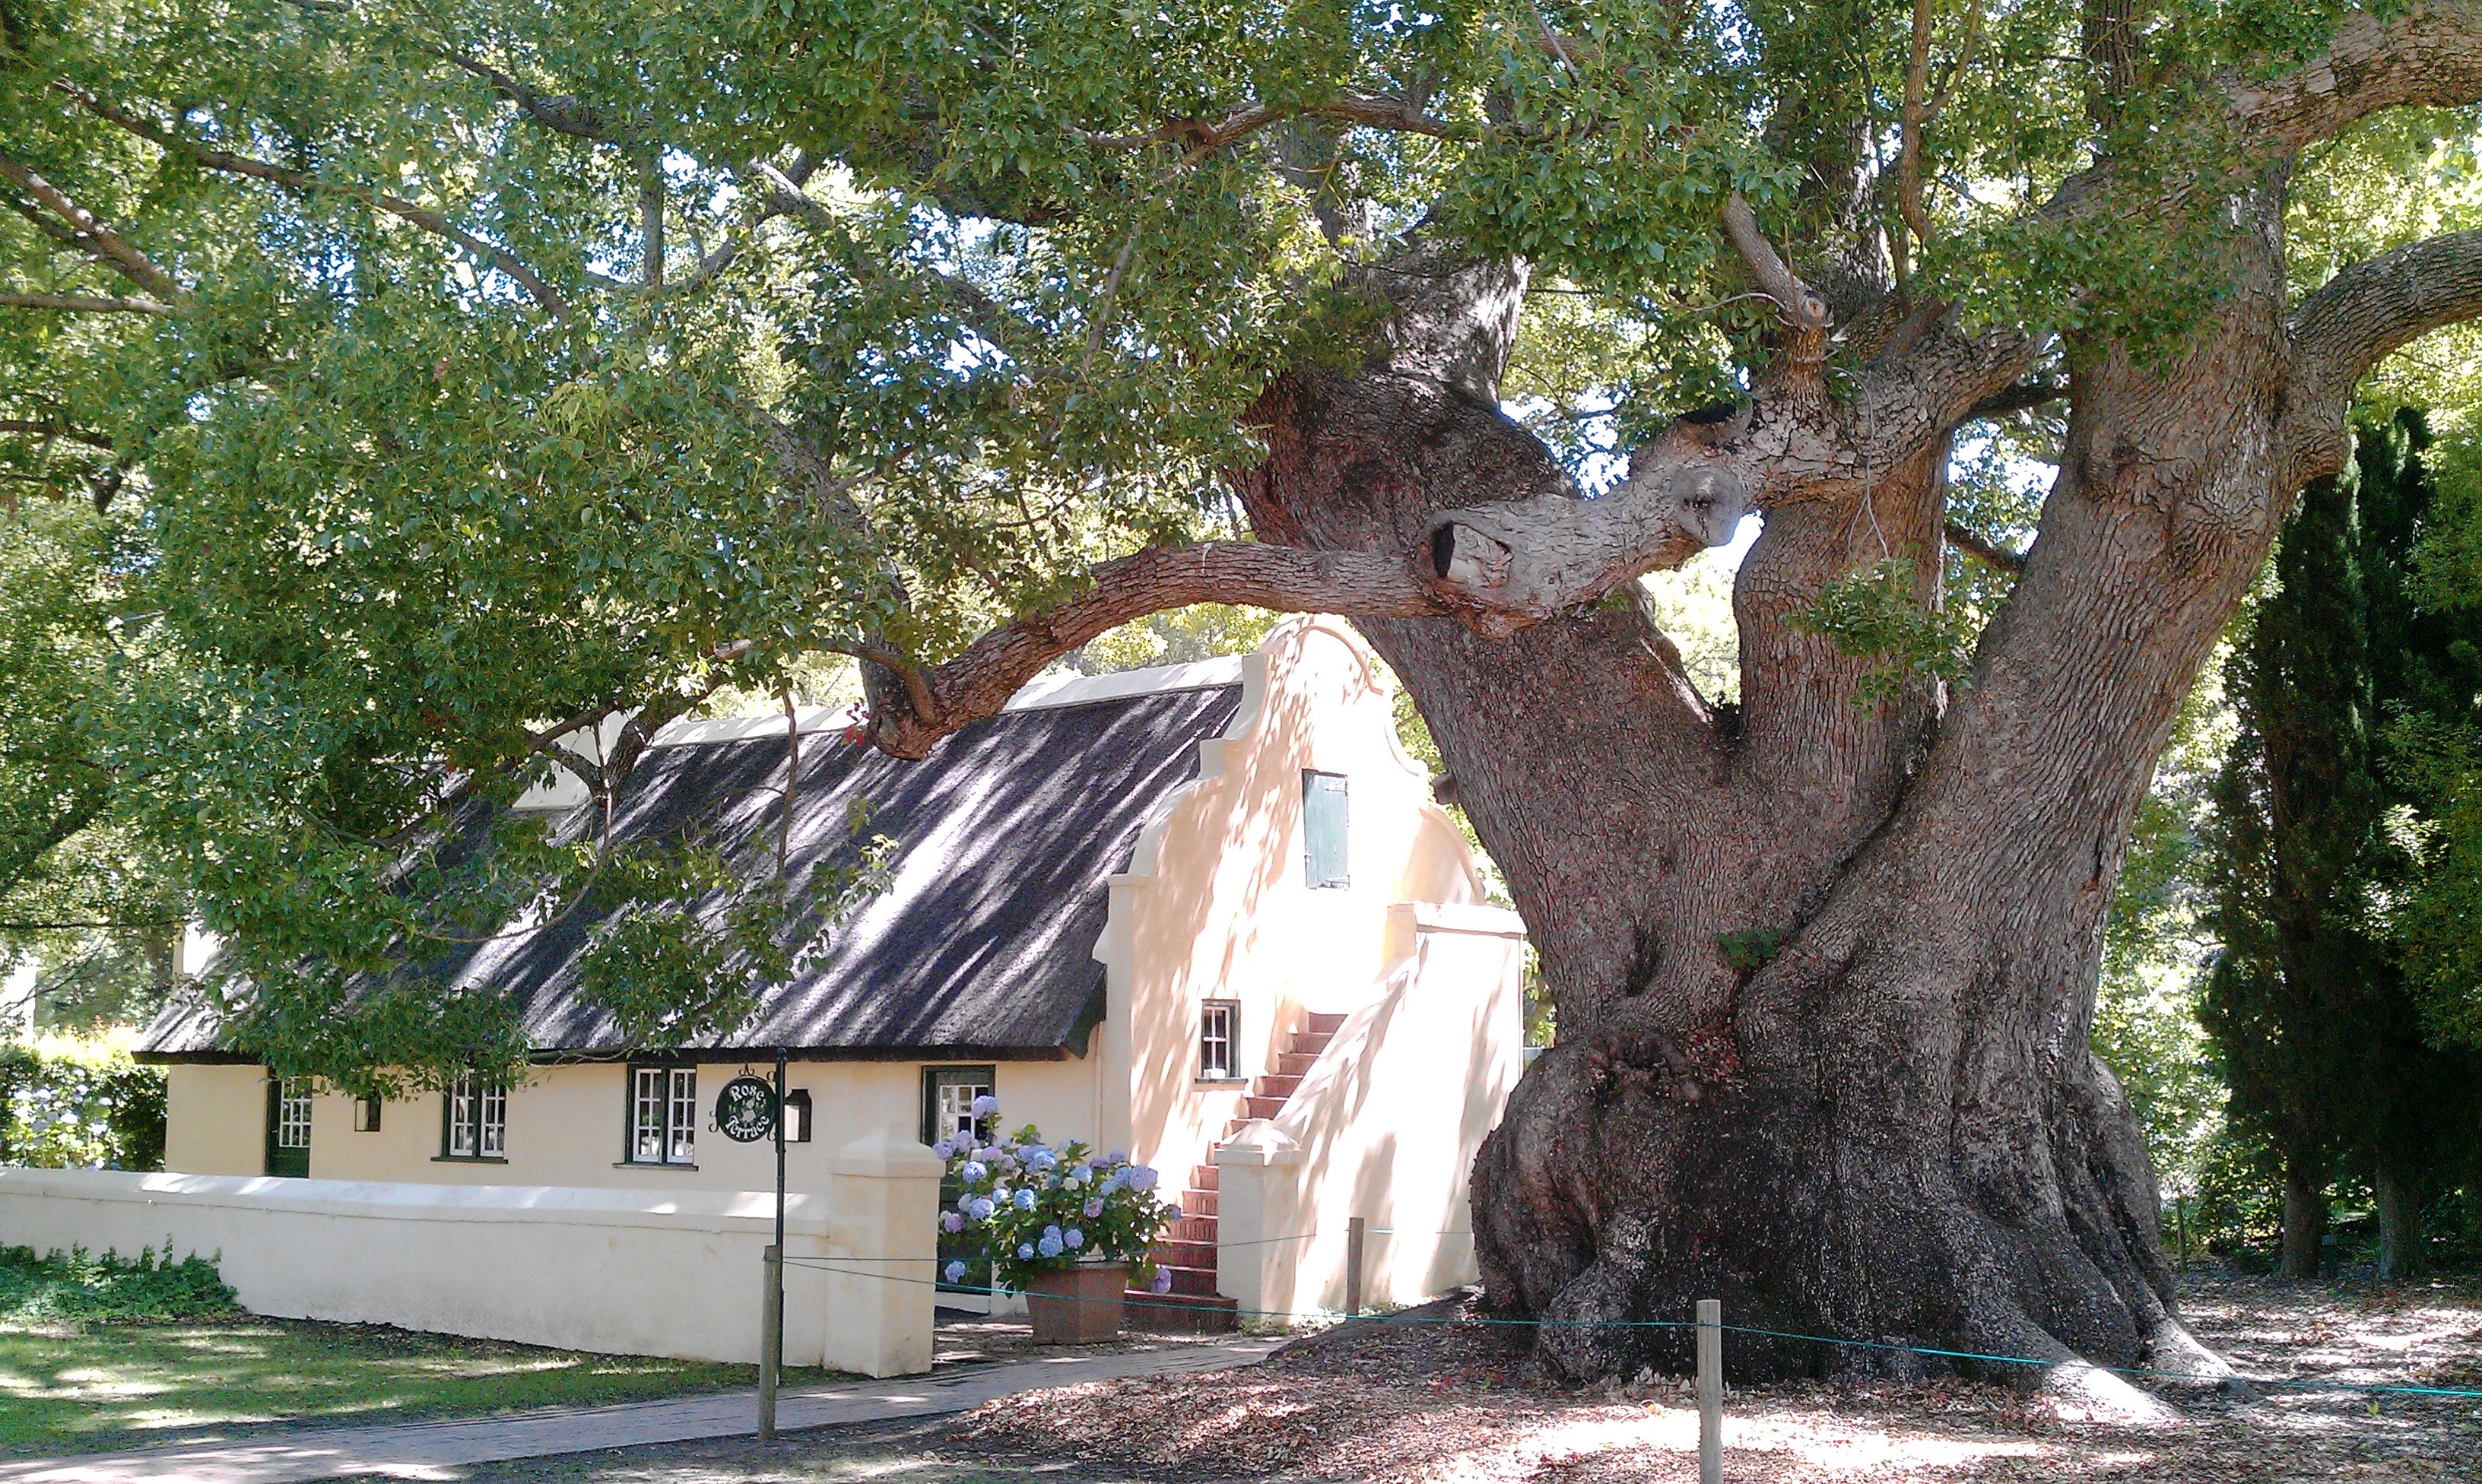
tree, plant, flower, home, art, winery, south africa, woody plant, winery is located, ver gel gene